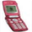
Label: telephone